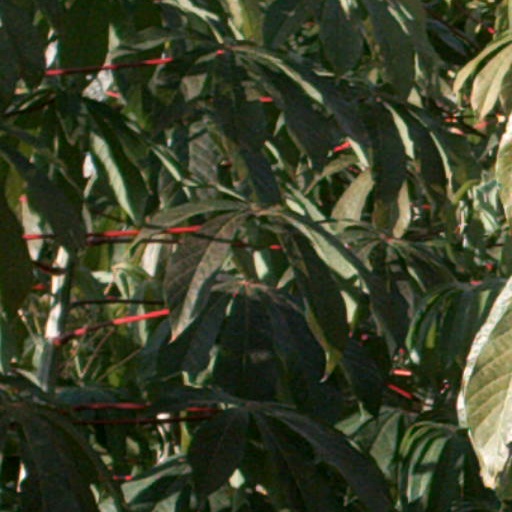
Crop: cassava